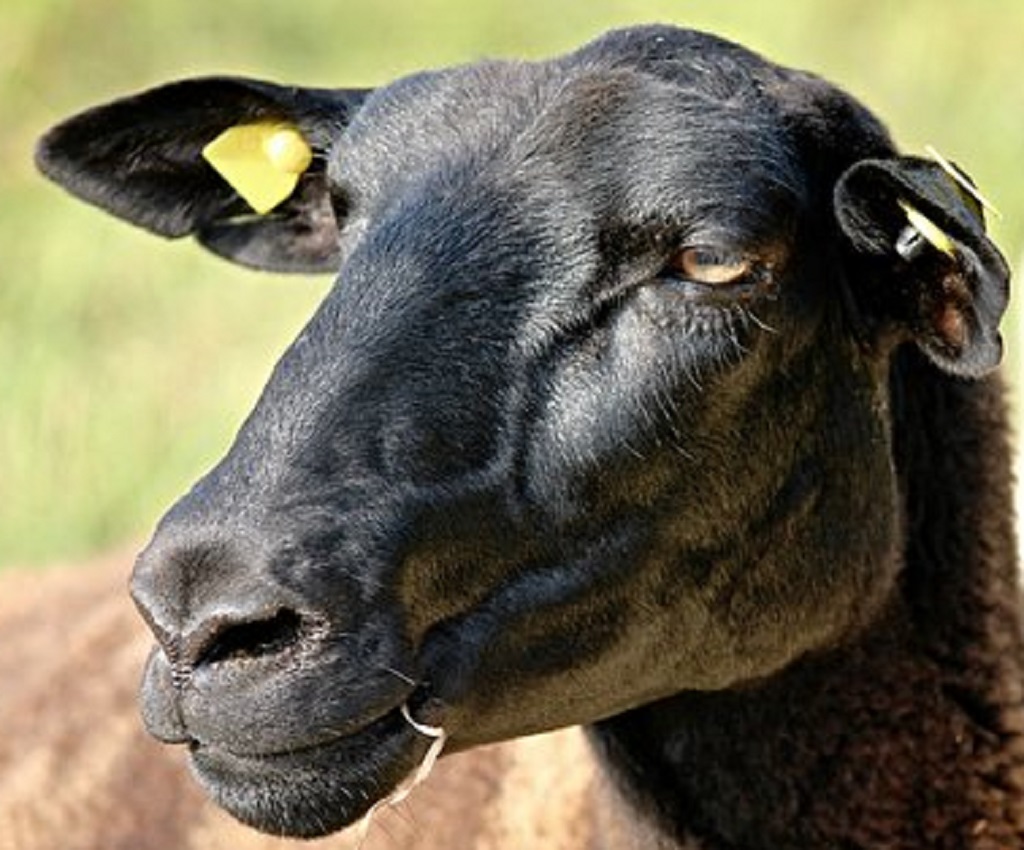
Label: no pain